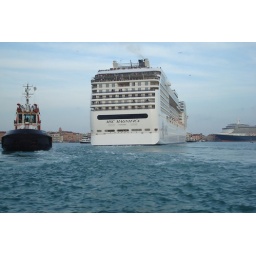
The cruise ship had the obligatory tug boats in front and behind it.